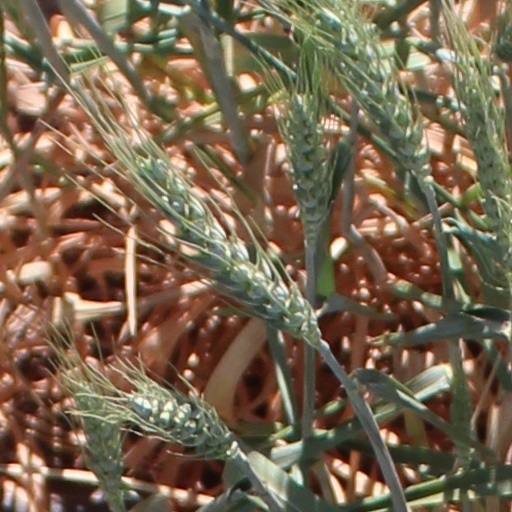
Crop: wheat